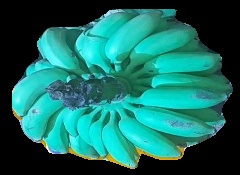
Variety: elakki-bale
Grade: grade2